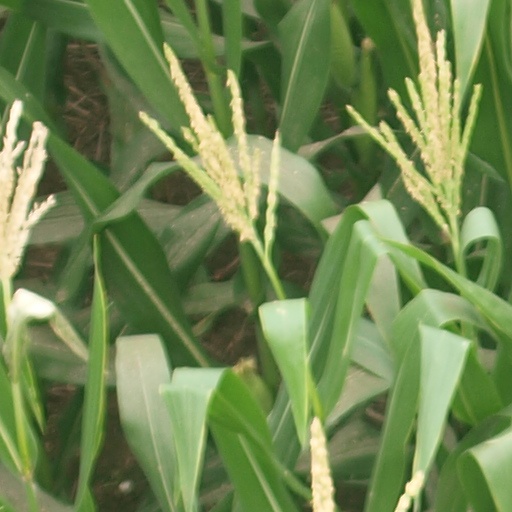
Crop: maize; corn